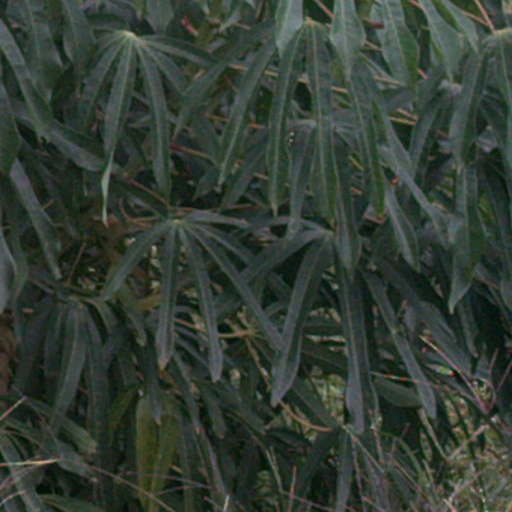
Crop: cassava